Hamdog

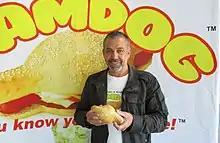
Creator of the Hamdog, Mark Murray.

A hamdog is a combination of a hamburger and a hot dog. Dishes of this name have been invented in Australia and the United States.